I due evasi di Sing Sing

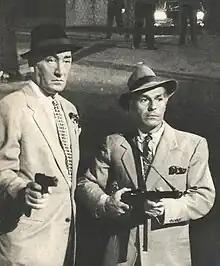
Dominici and Dottesio (film still)

In Sing Sing, cousins Franco and Ciccio Bacalone are about to be executed and are trying in vain to avoid the bitter fate that awaits them. The two are dragged into a room where two chairs initially mistaken for electric ones are placed, but in reality they only serve to tie the prisoners to prevent their escape. The cousins realize only after being tied up, that they will be executed with a cyanide pill placed under Franco's chair. Franco prevents the pill to diffuse its content. After he saves his life, Franco writes his memoirs and tells how he and Ciccio ended up in prison.